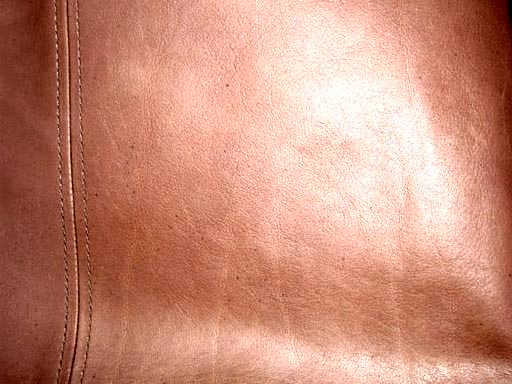
Material: leather